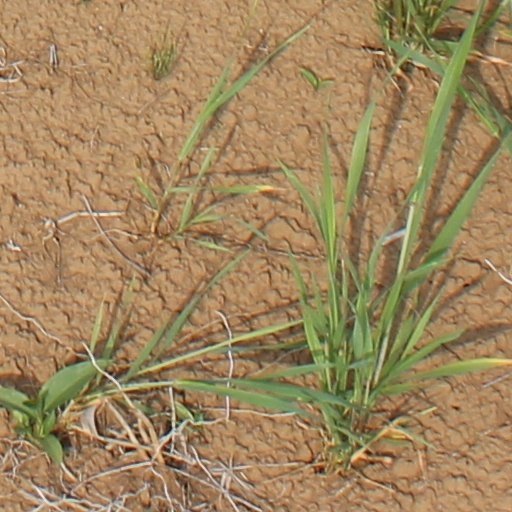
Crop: wheat